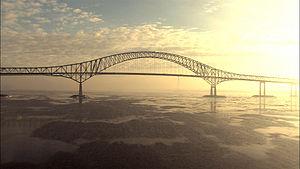
Trois-Rivières est une ville canadienne située au Québec, à l'embouchure de la rivière Saint-Maurice. Elle se trouve sur la rive-nord du fleuve Saint-Laurent, à mi-chemin entre Québec et Montréal. Avec ses 134 413 habitants au dernier recensement en 2016, elle est la ville la plus peuplée de la région administrative de la Mauricie ce qui en fait la capitale régionale. Fondée en 1634, elle est la deuxième plus ancienne ville du Québec. En 2009, la ville de Trois-Rivières est désignée capitale culturelle du Canada.
Cet article traite des événements qui se sont produits durant l'année 1967 au Québec.